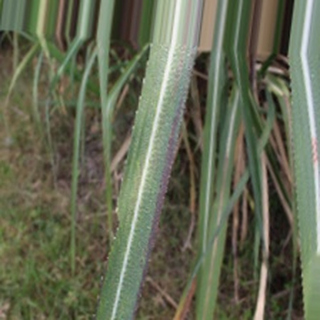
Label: sugarcane_bacterial_blight